Islam

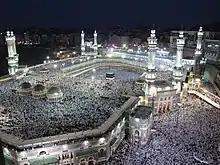
Pilgrims at the Great Mosque of Mecca during the Hajj season

Zakat (Arabic: ), also spelled "Zakāt" or "Zakah", is a type of almsgiving characterized by the giving of a fixed portion (2.5% annually) of accumulated wealth by those who can afford it to help the poor or needy, such as for freeing captives, those in debt, or for (stranded) travellers, and for those employed to collect zakat. It acts as a form of welfare in Muslim societies. It is considered a religious obligation that the well-off owe the needy because their wealth is seen as a trust from God's bounty, and is seen as a purification of one's excess wealth. The total annual value contributed due to zakat is 15 times greater than global humanitarian aid donations, using conservative estimates. Sadaqah, as opposed to Zakat, is a much-encouraged optional charity. A waqf is a perpetual charitable trust, which finances hospitals and schools in Muslim societies.